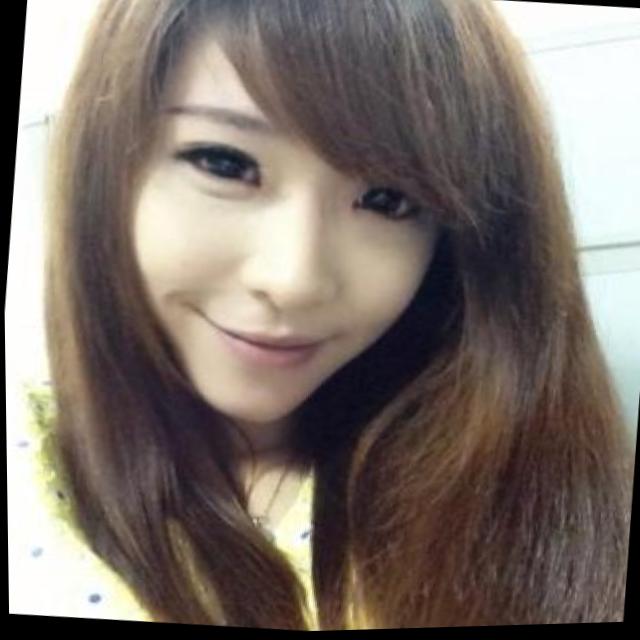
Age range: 21-44